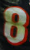
Number: 8